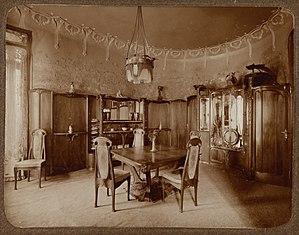
L'hôtel Guimard situé au 122, avenue Mozart à Paris est un hôtel particulier construit par l'architecte Hector Guimard, le représentant majeur de l'Art nouveau en France.